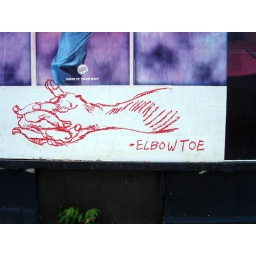
From the Subway Series, observatory drawings made on NYC subways, oilbar on door by street artist ELBOW-TOE.